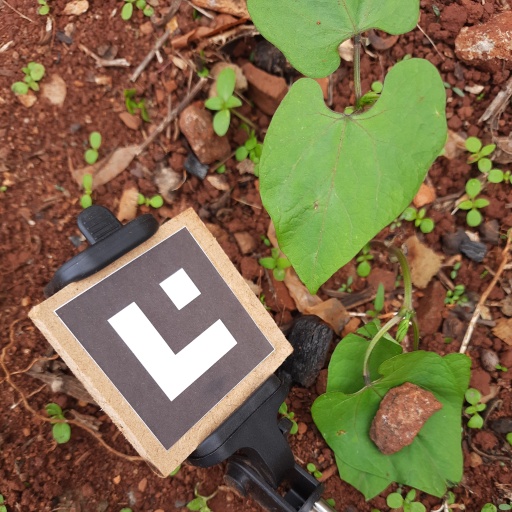
Observations: wavy surface, no eating holes, under cloudy sky